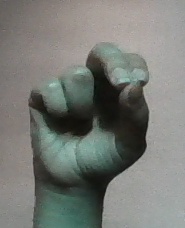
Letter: gaaf